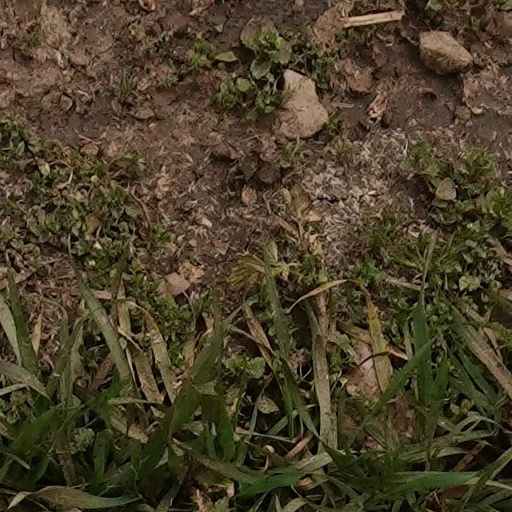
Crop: wheat